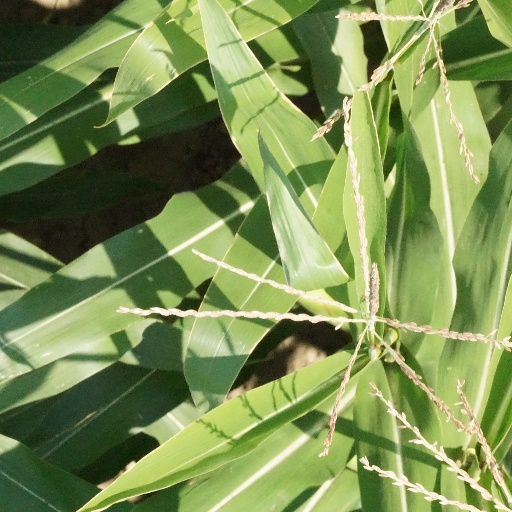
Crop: maize; corn